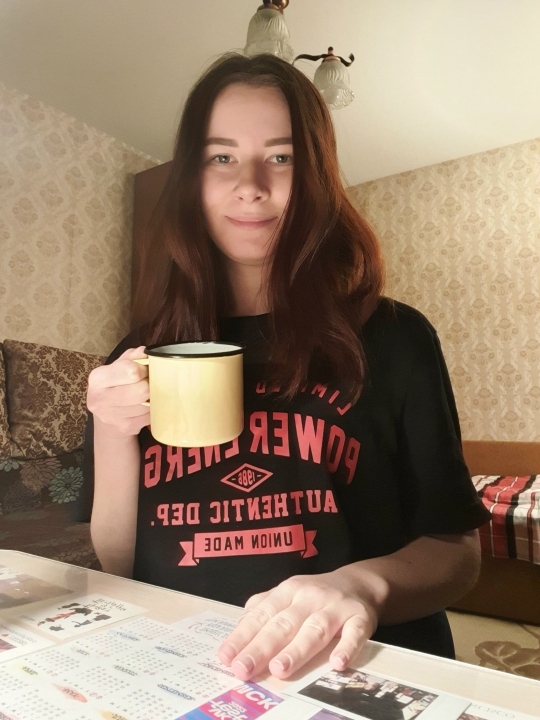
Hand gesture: no_gesture